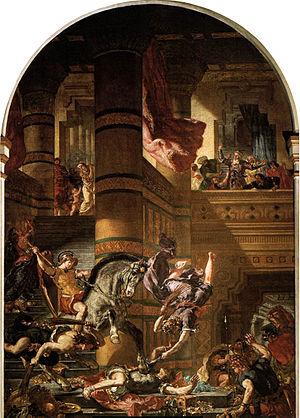
La Lutte de Jacob avec l'Ange est une peinture murale réalisée par Eugène Delacroix dans les années 1850 et achevée en 1861, pour la chapelle des Saints-Anges à l'église Saint-Sulpice de Paris.